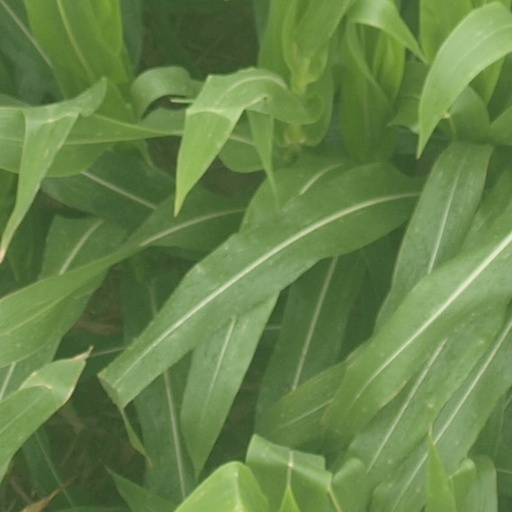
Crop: maize; corn